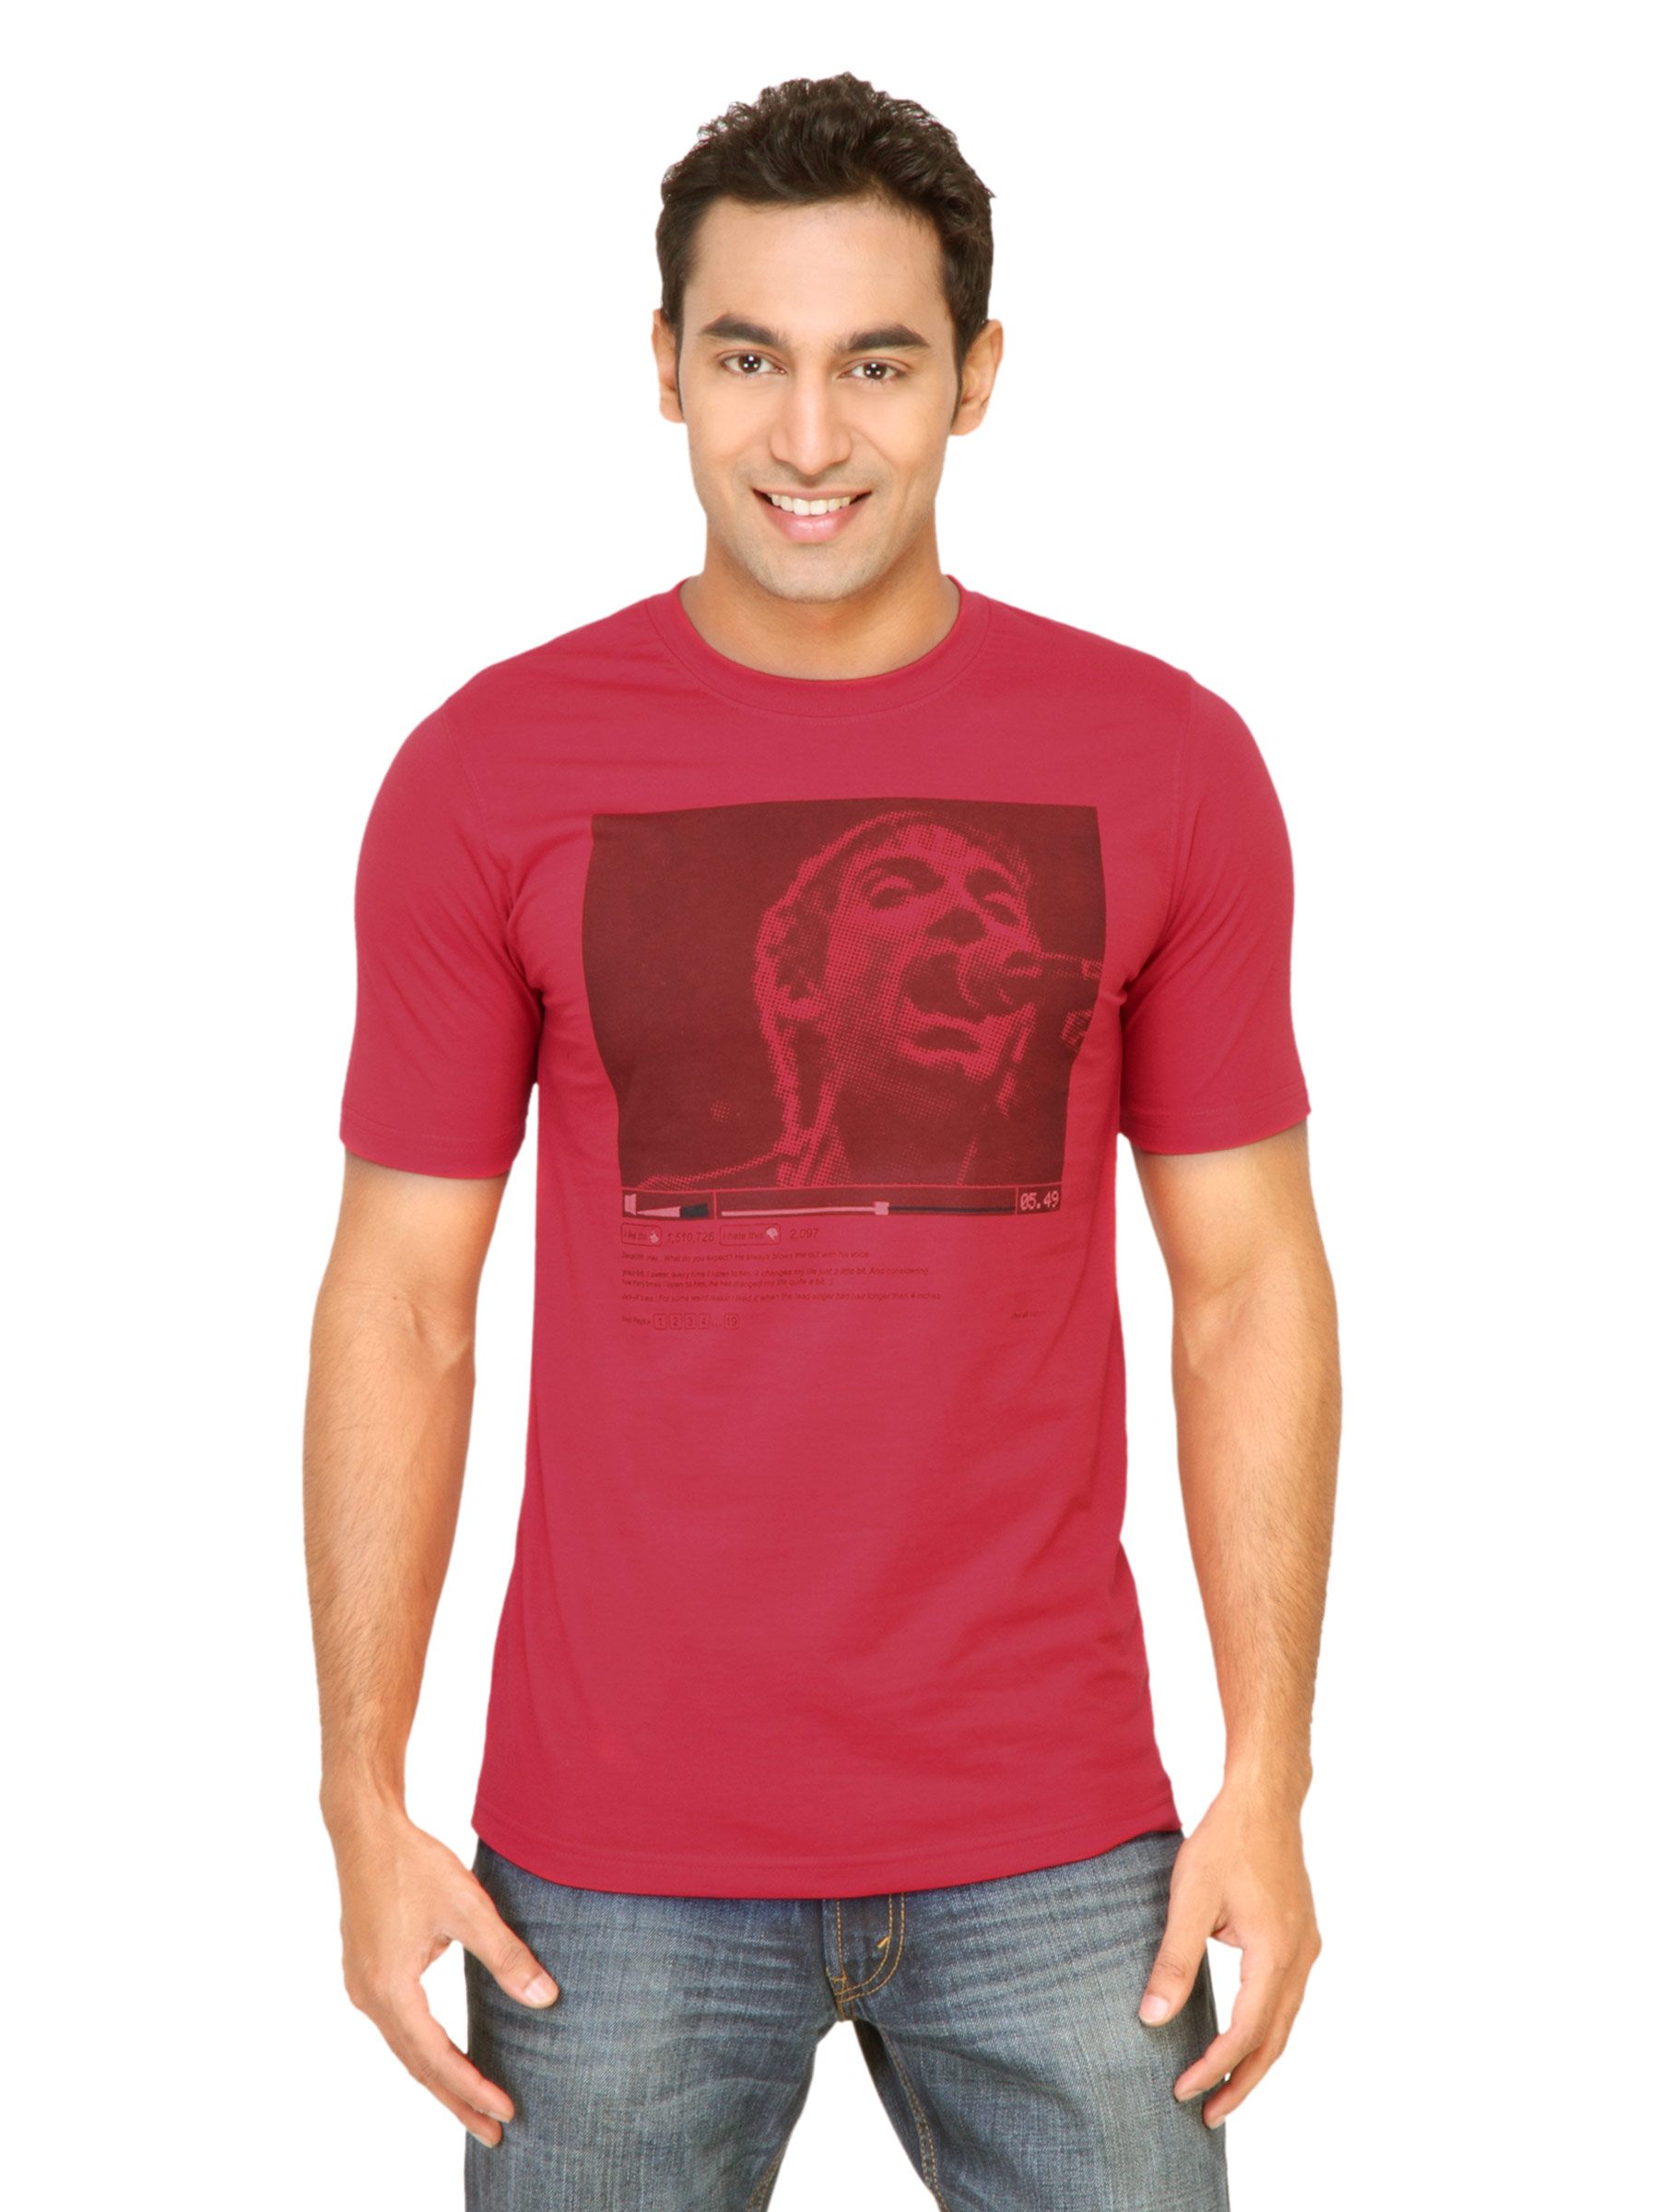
Mark Taylor Men Printed Red Tshirts
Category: Apparel / Topwear / Tshirts
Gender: Men
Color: Red
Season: Fall 2011
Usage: Casual